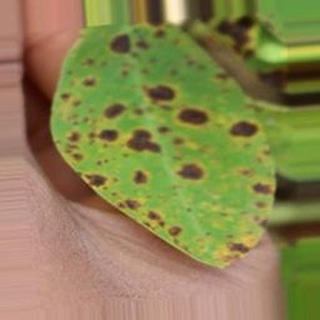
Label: groundnut_late_leaf_spot